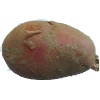
Label: red_potato